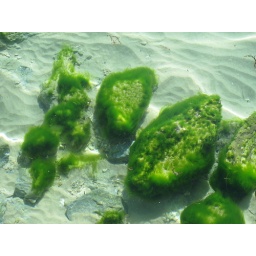
The algae on the rocks reminded me of the hair in dr. suess' books